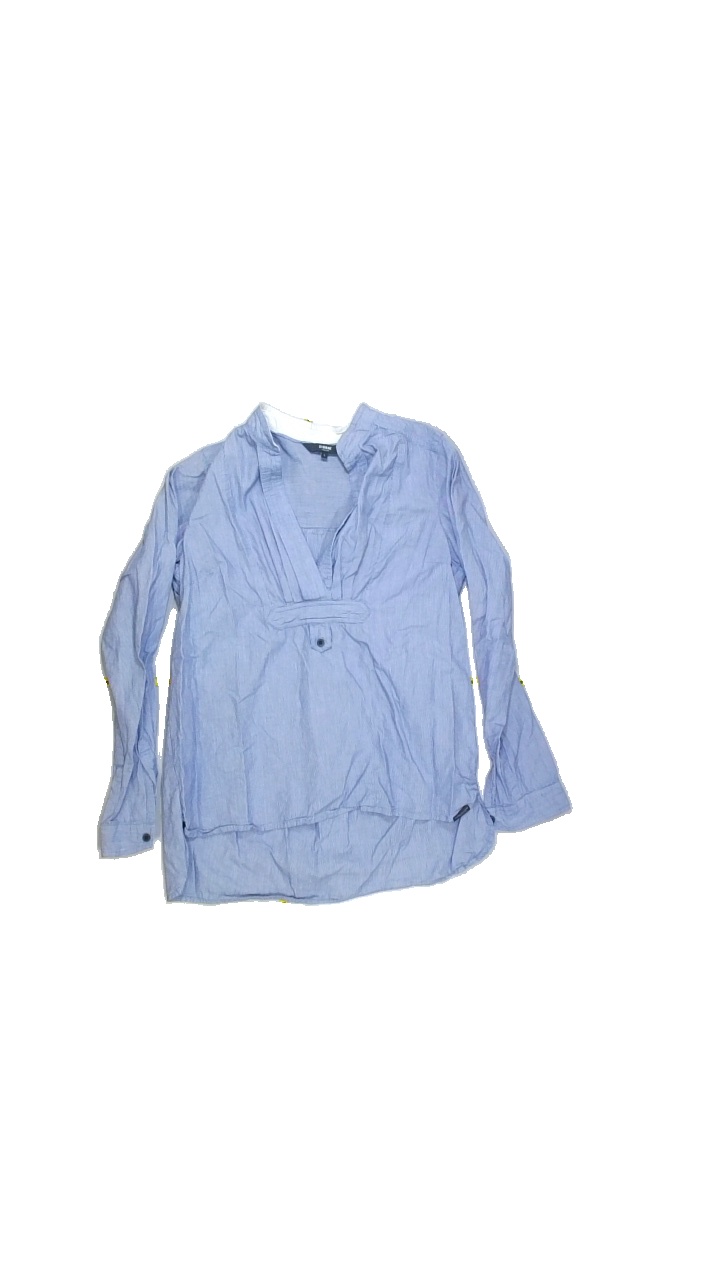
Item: Shirt (Ladies)
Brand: Not Applicable
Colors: White, Blue
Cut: Regular, V-collar
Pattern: Striped
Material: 100%cotton
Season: All
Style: No trend
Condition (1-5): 3
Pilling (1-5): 4
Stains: Yes
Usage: Export
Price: <50